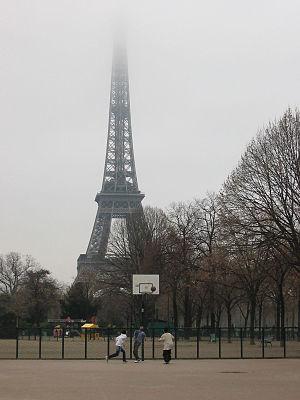
Le streetball, ou basket-ball de rue, est une variante du basket-ball se pratiquant en extérieur, bien souvent sur du goudron.
Le basket-ball en France.